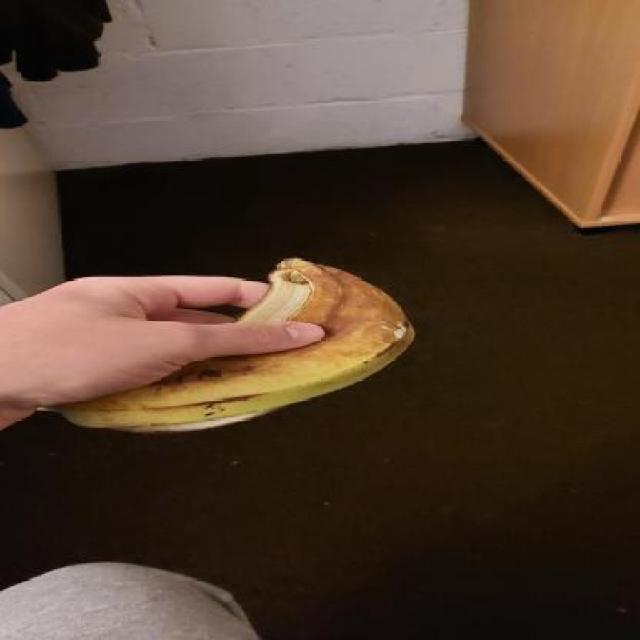
Label: bananas